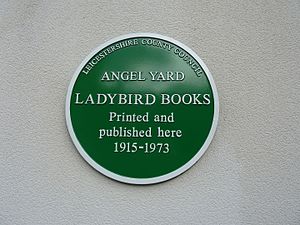
Ladybird Books
Mindeplade over tidligere produktionssted
Ladybird Books er et londonbaseret forlag, som hører under forlaget Penguin. Ladybird udgiver populære børnebøger.